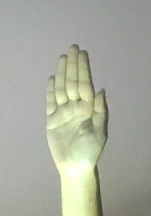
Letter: seen